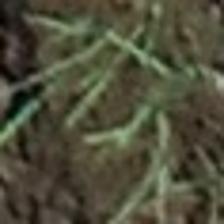
Label: clustered